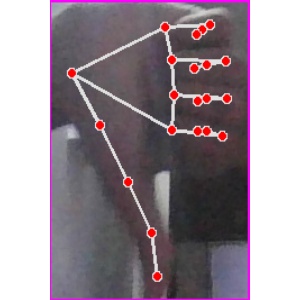
अक्षर: फ